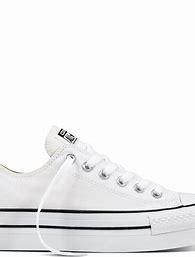
Brand: Converse
Model: Chuck Taylor All Star Platform